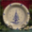
Label: plate